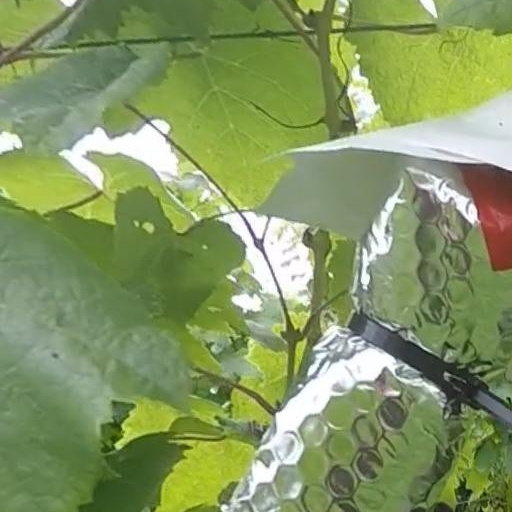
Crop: grape